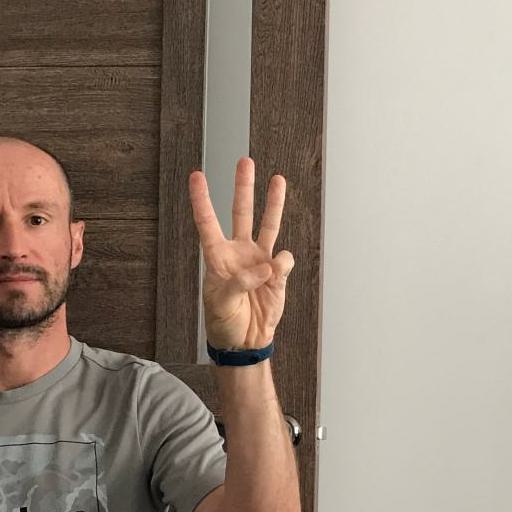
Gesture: three